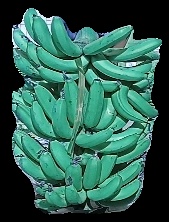
Variety: pachbale
Grade: grade3